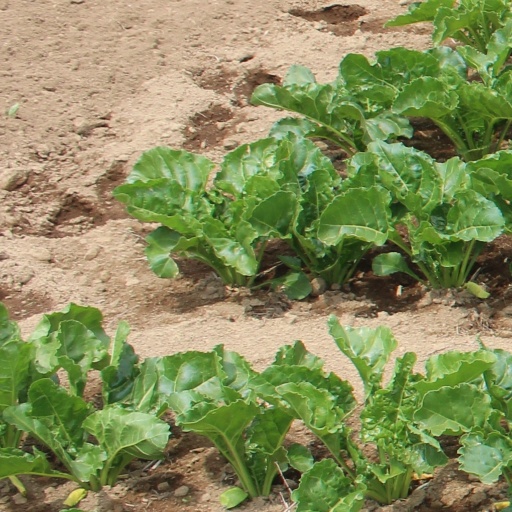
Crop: sugar beet